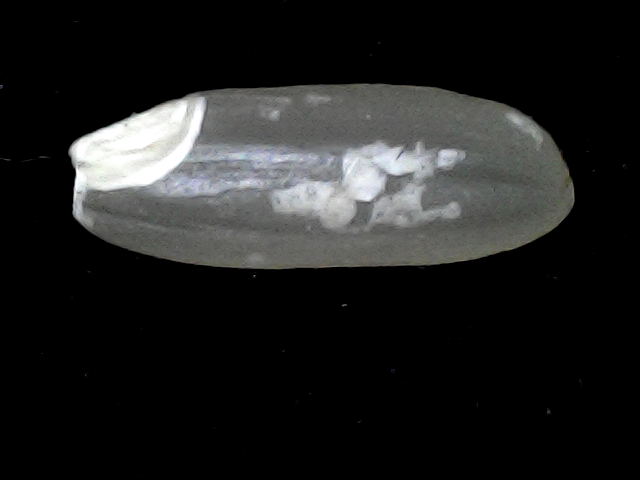
Rice variety: BD51